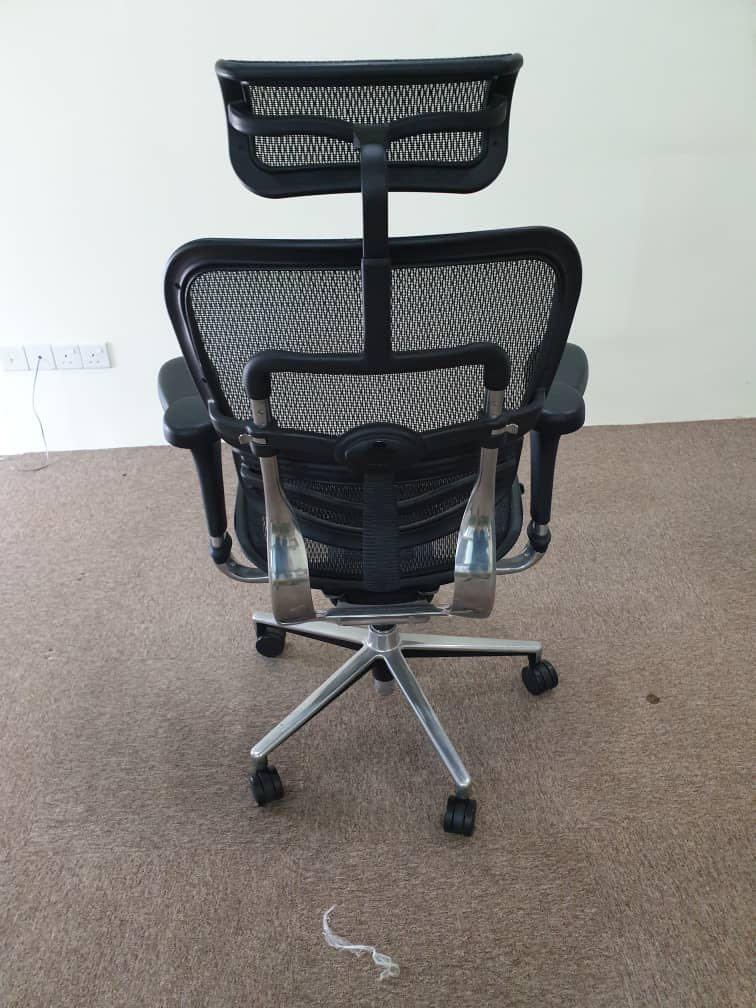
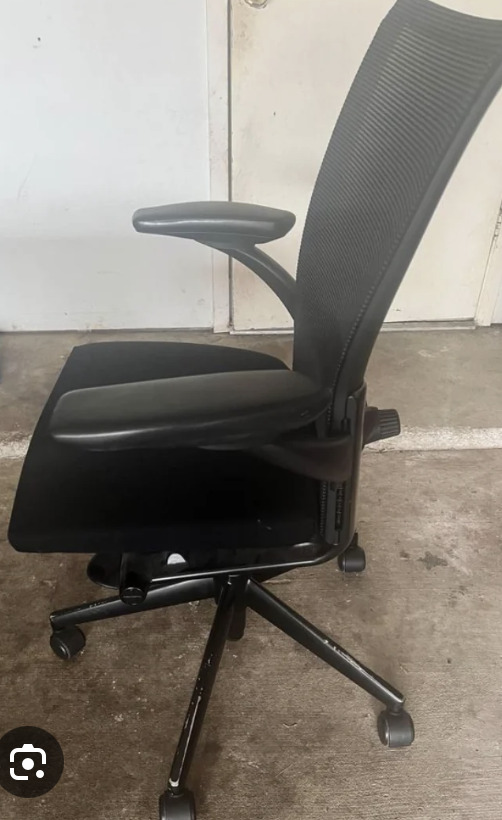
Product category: items_chair
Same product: no